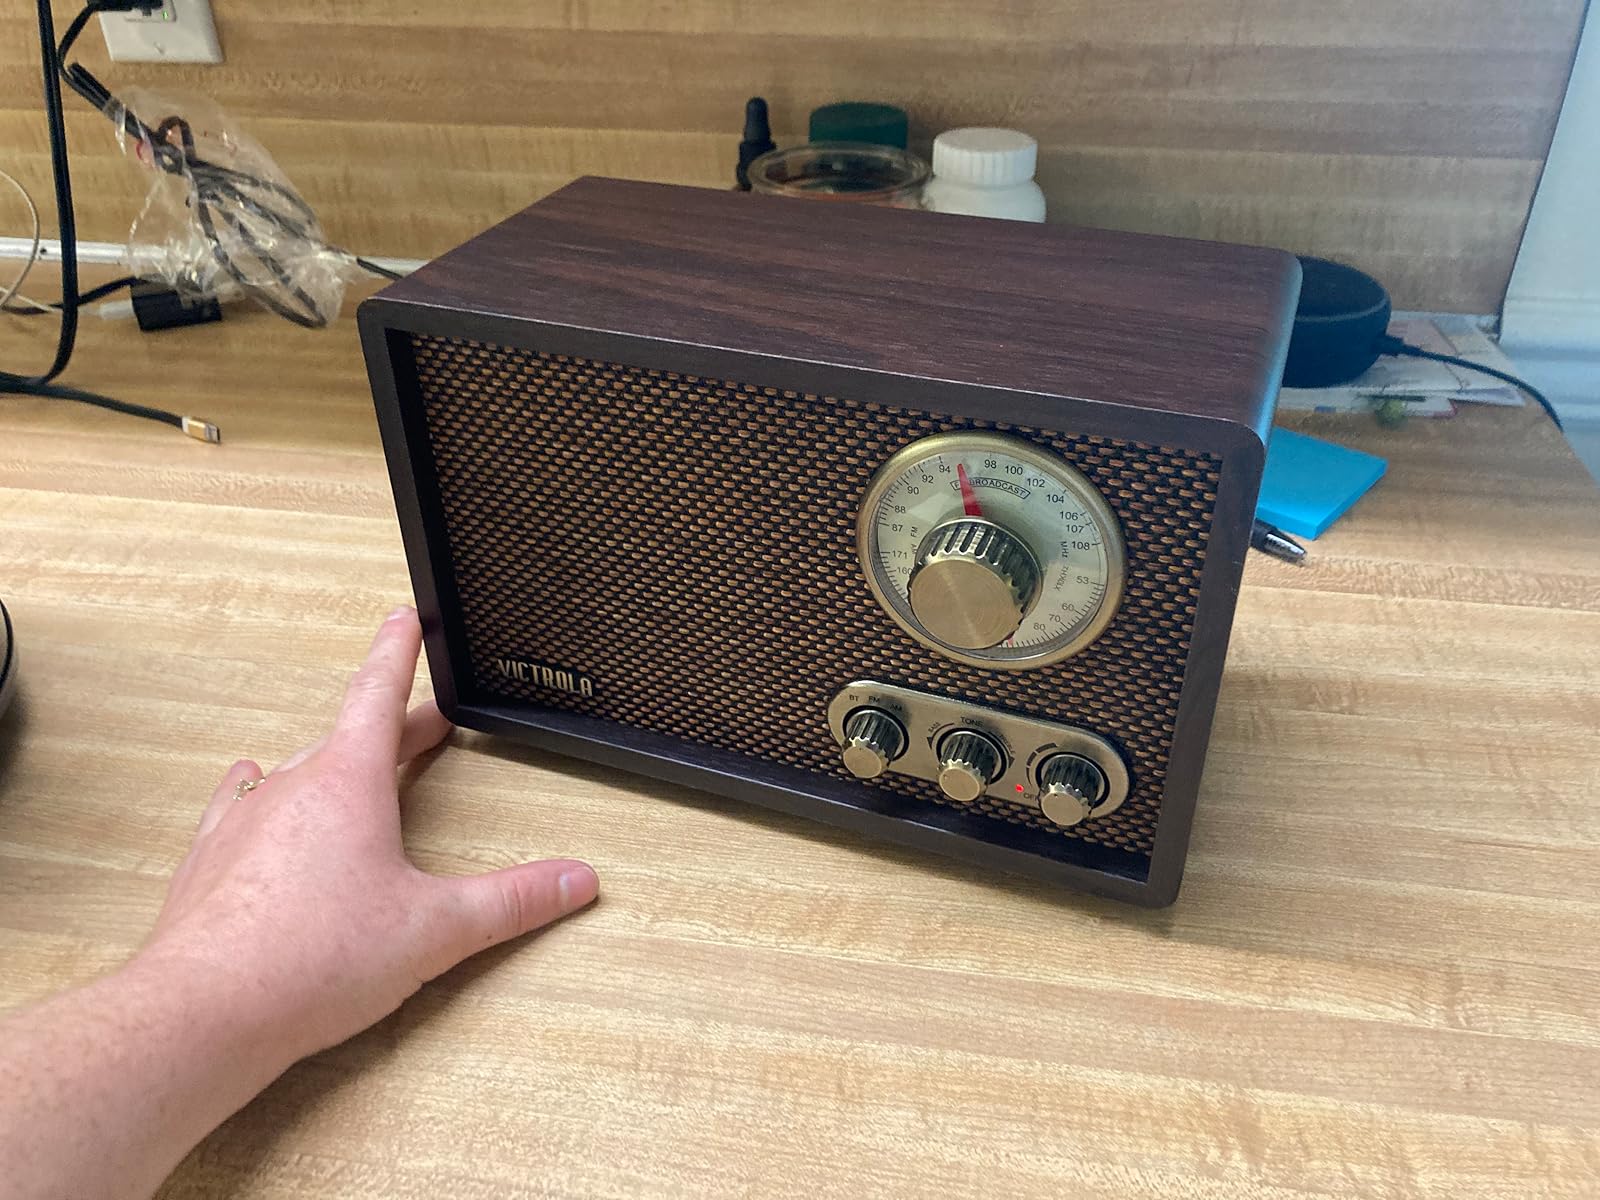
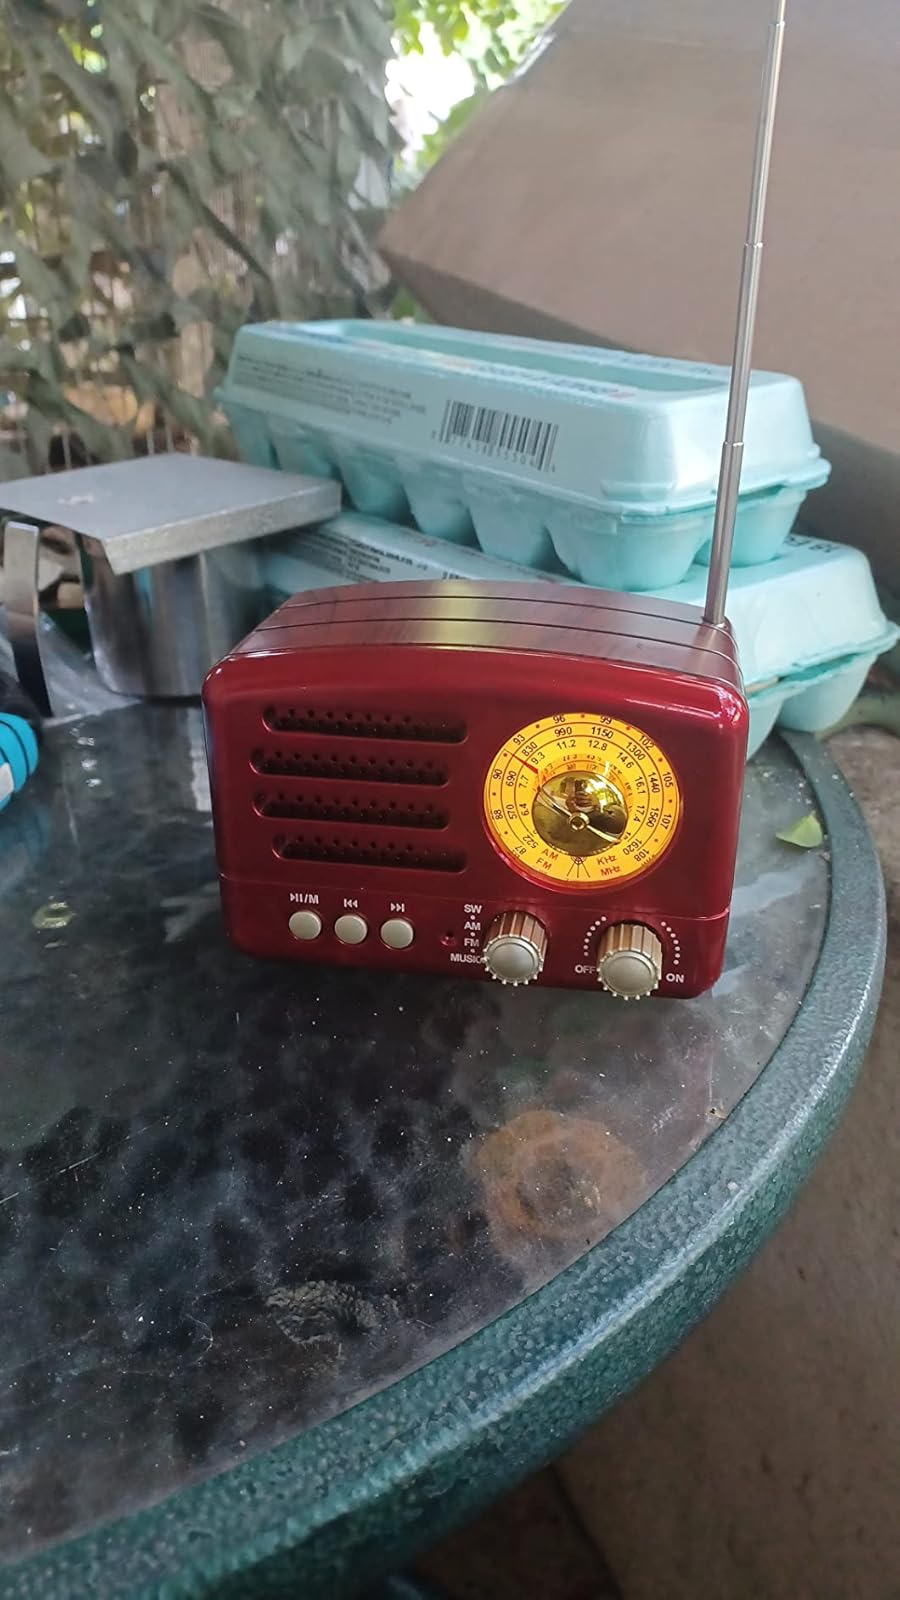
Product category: radio
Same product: no